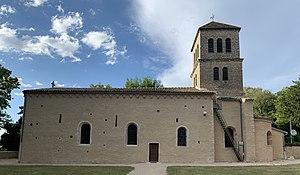
Église Saint-Martin d'Ormes, Saône-et-Loire.
Ormes est une commune française située dans le département de Saône-et-Loire en région Bourgogne-Franche-Comté.